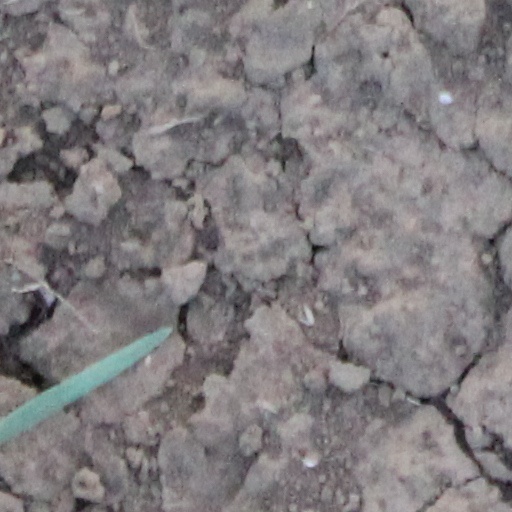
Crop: wheat